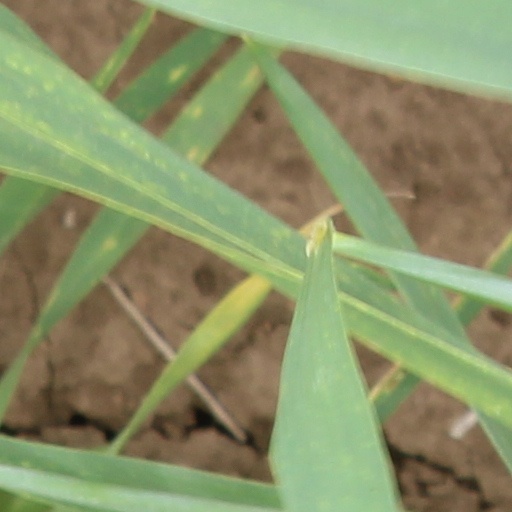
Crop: wheat